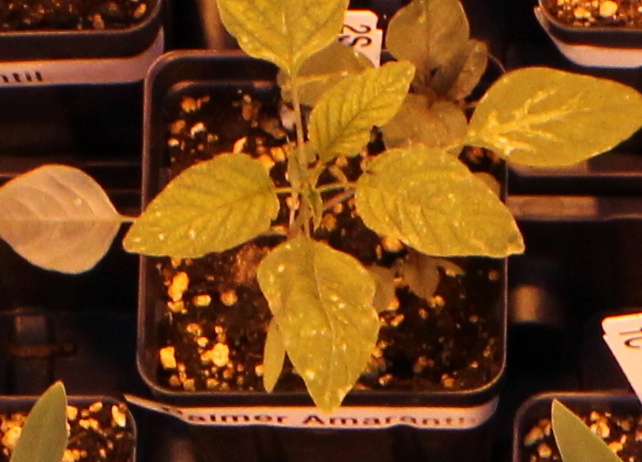
Label: Palmer Amaranth